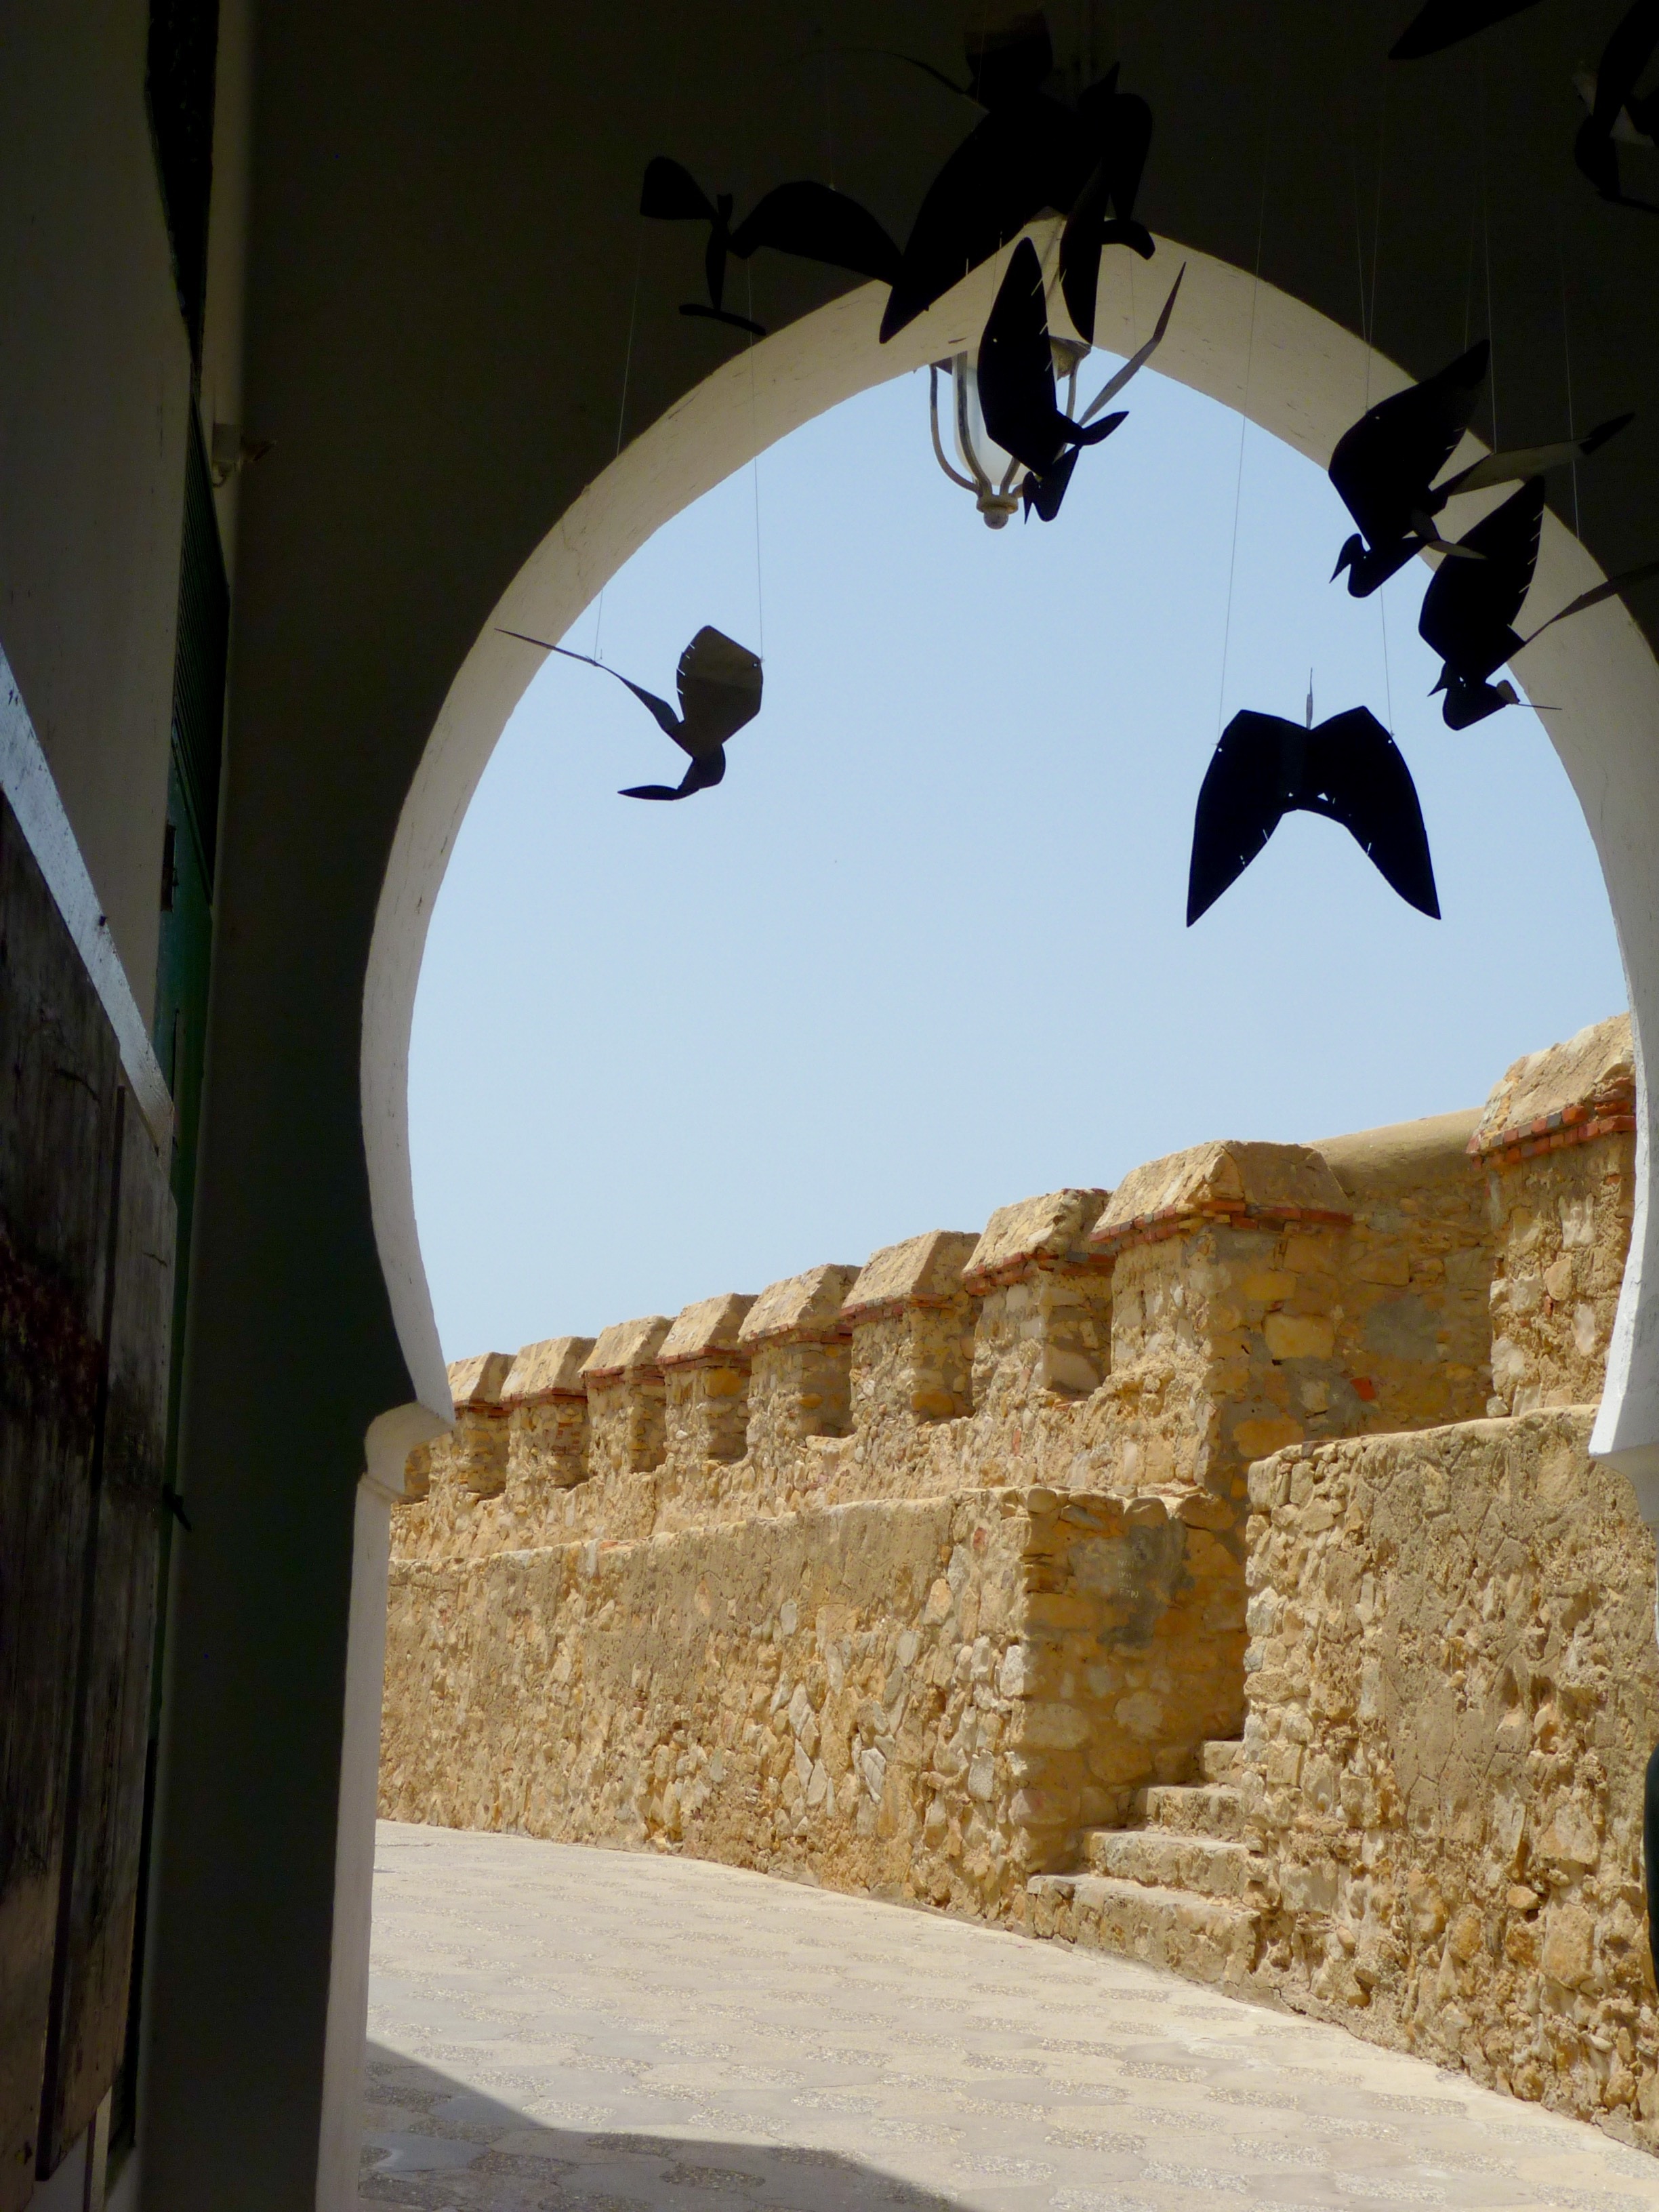
wall, arch, sculpture, art, ancient history